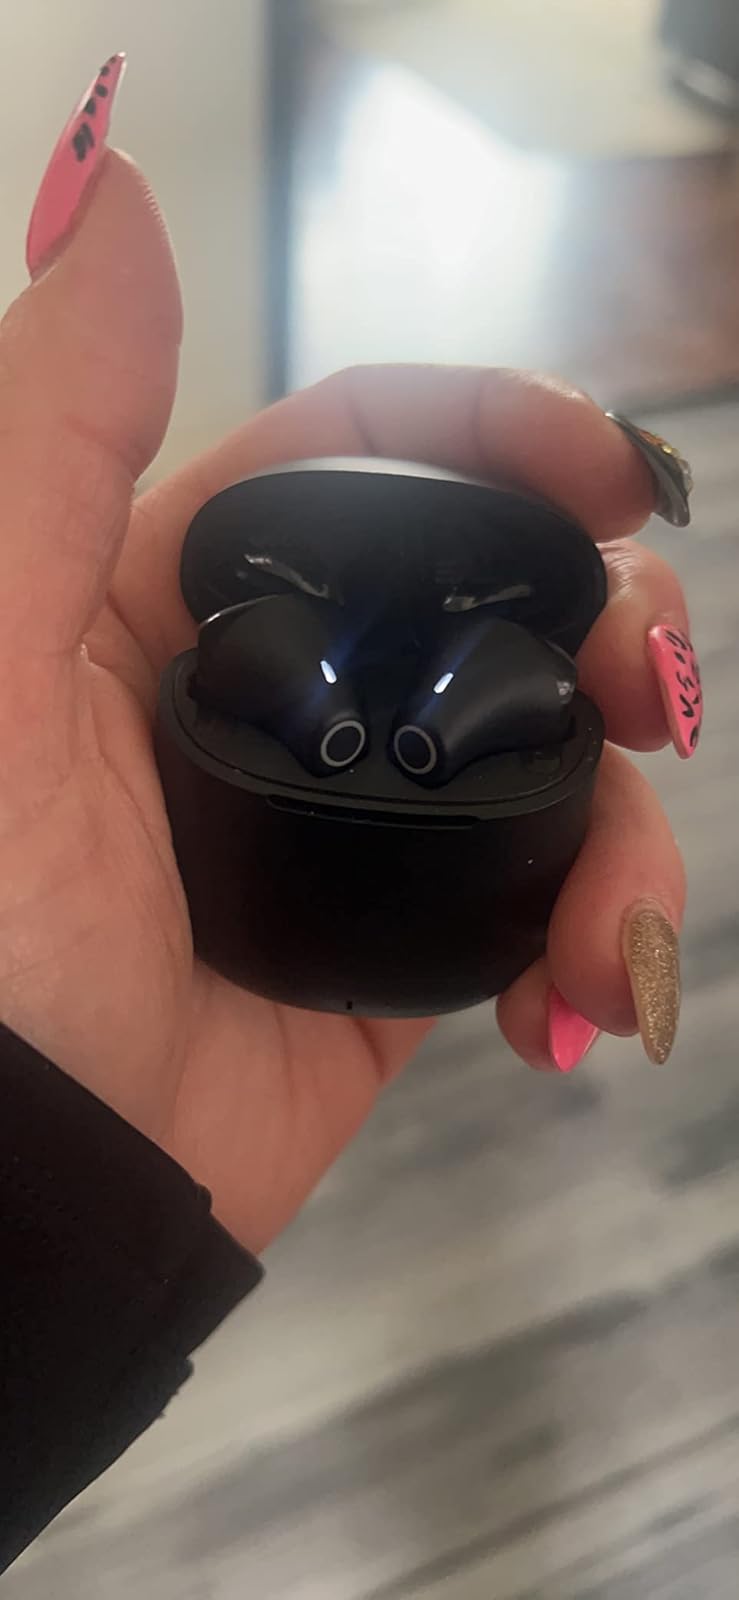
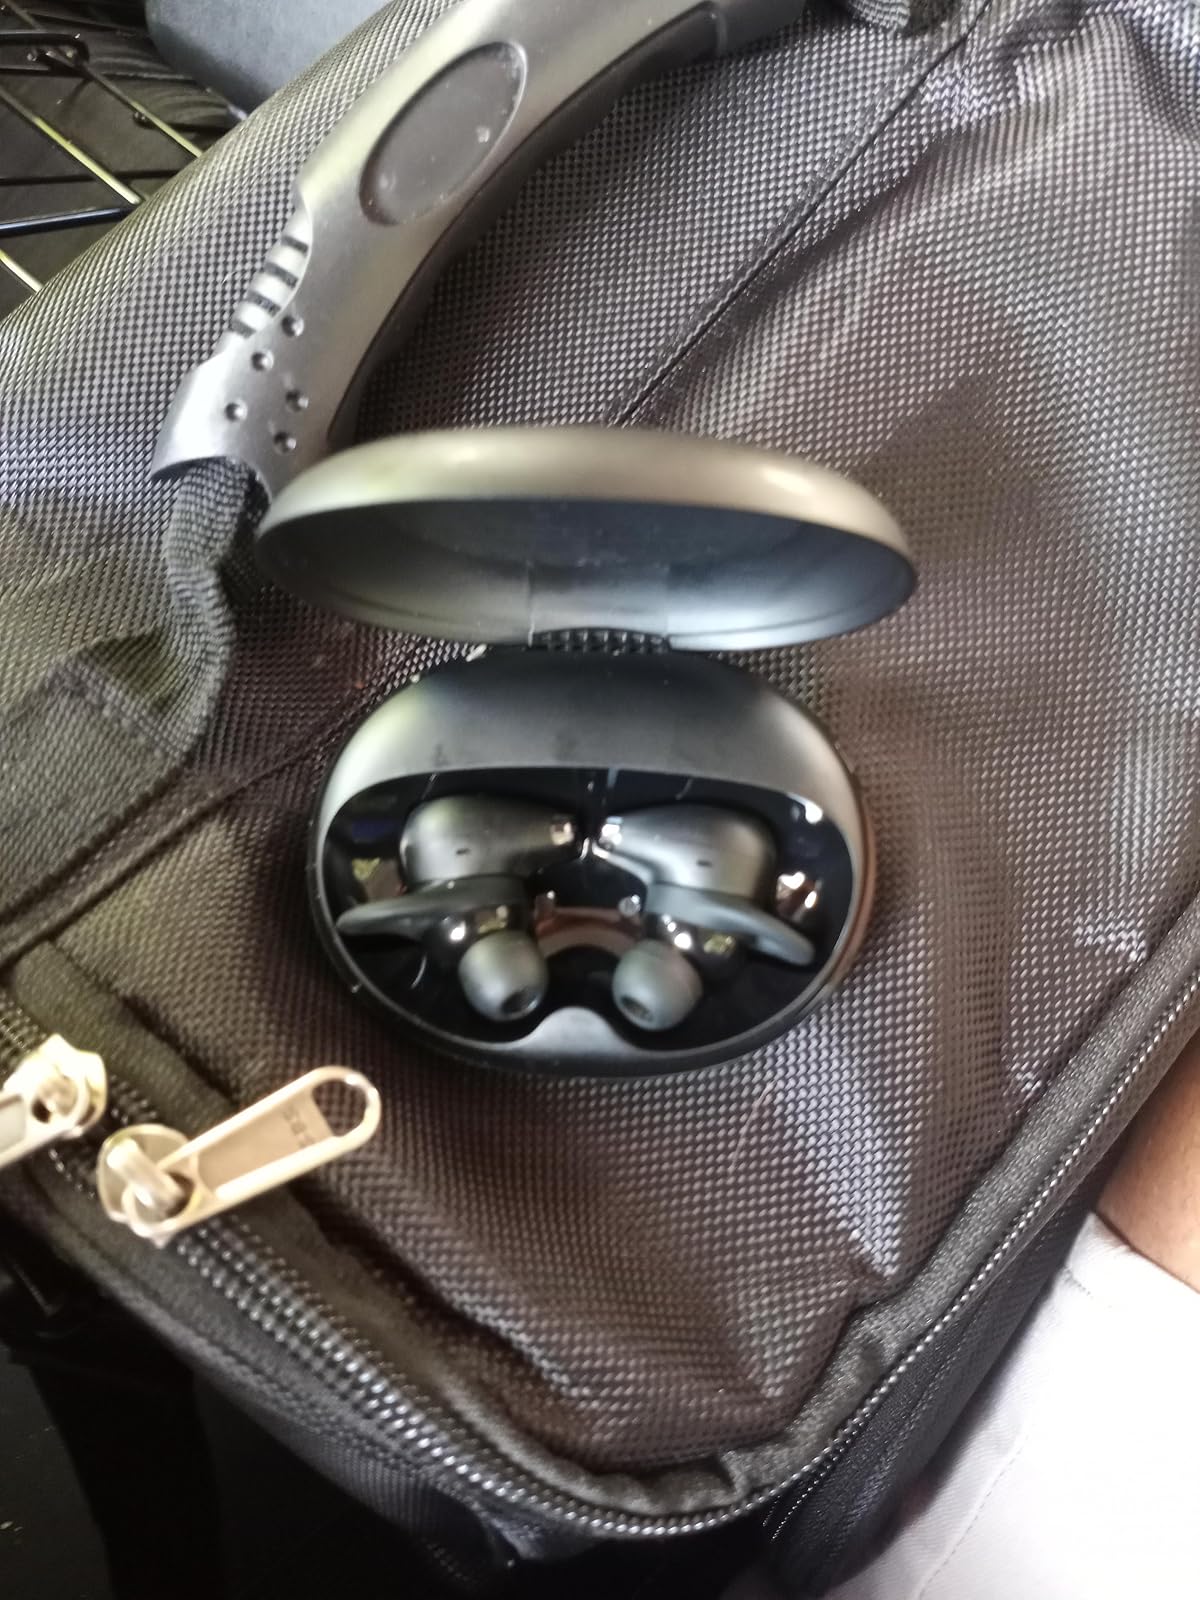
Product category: earbuds
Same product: no